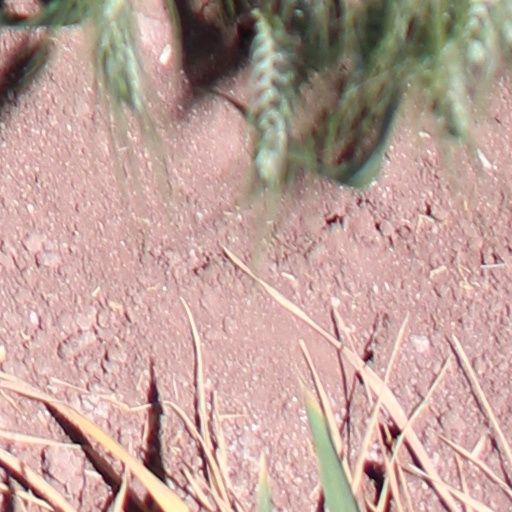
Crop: wheat